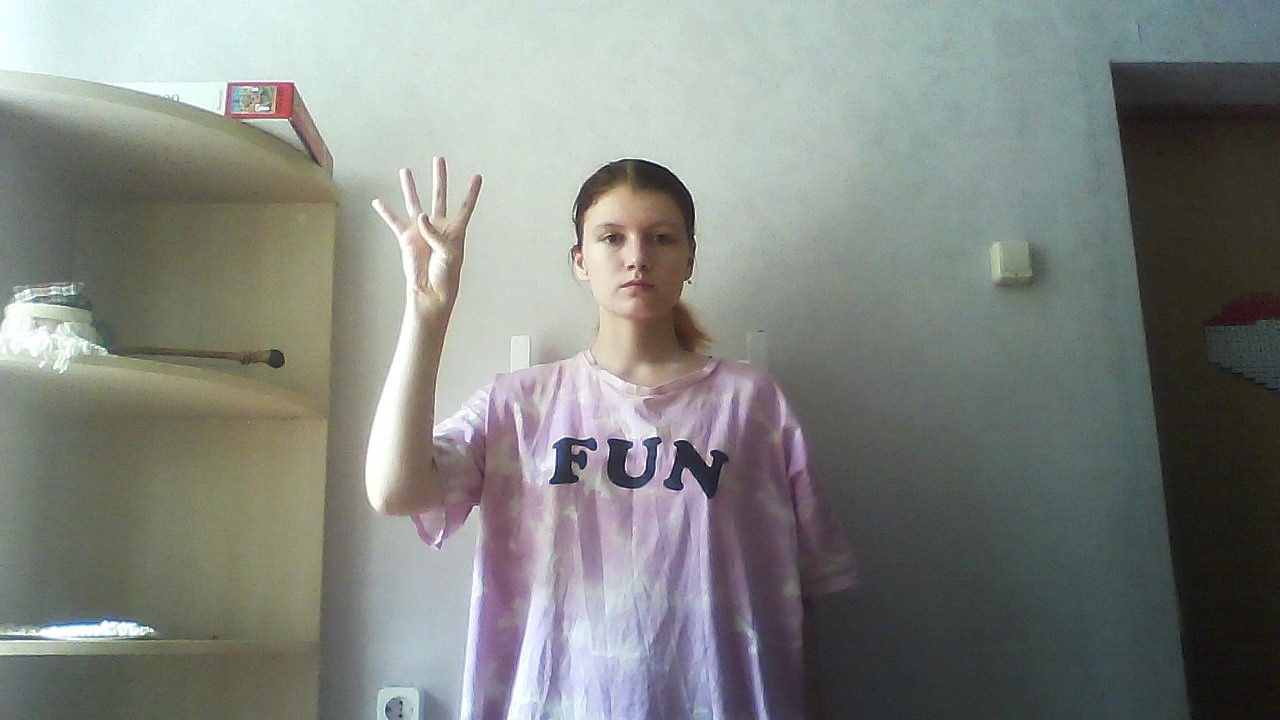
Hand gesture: four